William Monroe Trotter House

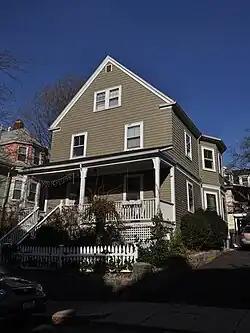
William Monroe Trotter House in 2012

The William Monroe Trotter House is a historic house at 97 Sawyer Avenue, atop Jones Hill in the Dorchester neighborhood of Boston. It was the home of African-American journalist and civil rights activist William Monroe Trotter (1872–1934). He and his wife Geraldine Louise Pindell moved into the two-story wood-frame home when they were married in June 1899. The house was designated a National Historic Landmark in 1976 for its association with Trotter, whose activism was influential in the founding of the National Association for the Advancement of Colored People.